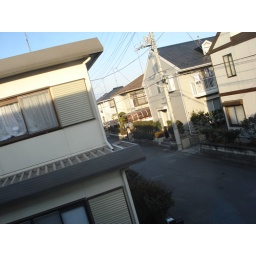
The view of the street from my window in Oyama.